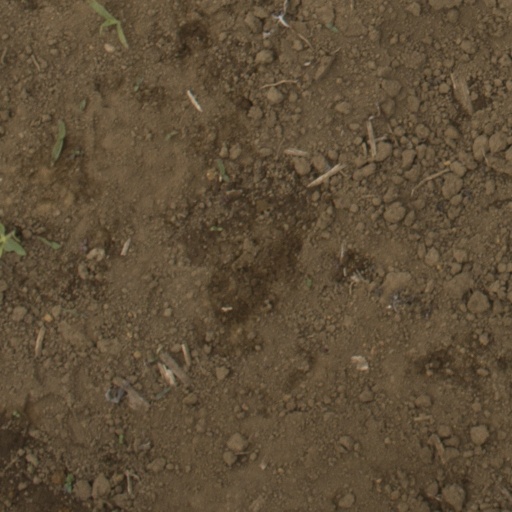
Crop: Jerusalem artichoke